Bulgaria during World War I

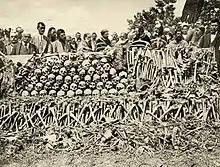
Surdulica massacre, 1915

Following this easy success, the speed of the advance was much reduced due to the bad weather, which turned roads into mud, and a dense fog that sometimes limited visibility to 50 meters. In addition, the stiffening Serbian resistance and the mountainous character of the area caused the flanks of the 1st Army to halt before the fortresses of Pirot and Zaječar that were only 15 kilometers from the border. A breakthrough in the centre of the front forced the Serbians to retreat, and the two towns were occupied on 26 October.